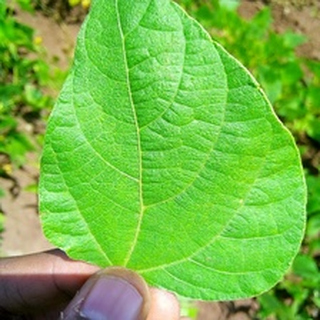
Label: healthy_bean